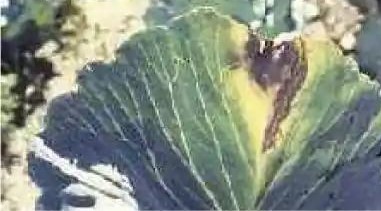
Plant: Cabbage
Disease: cabbage black rot